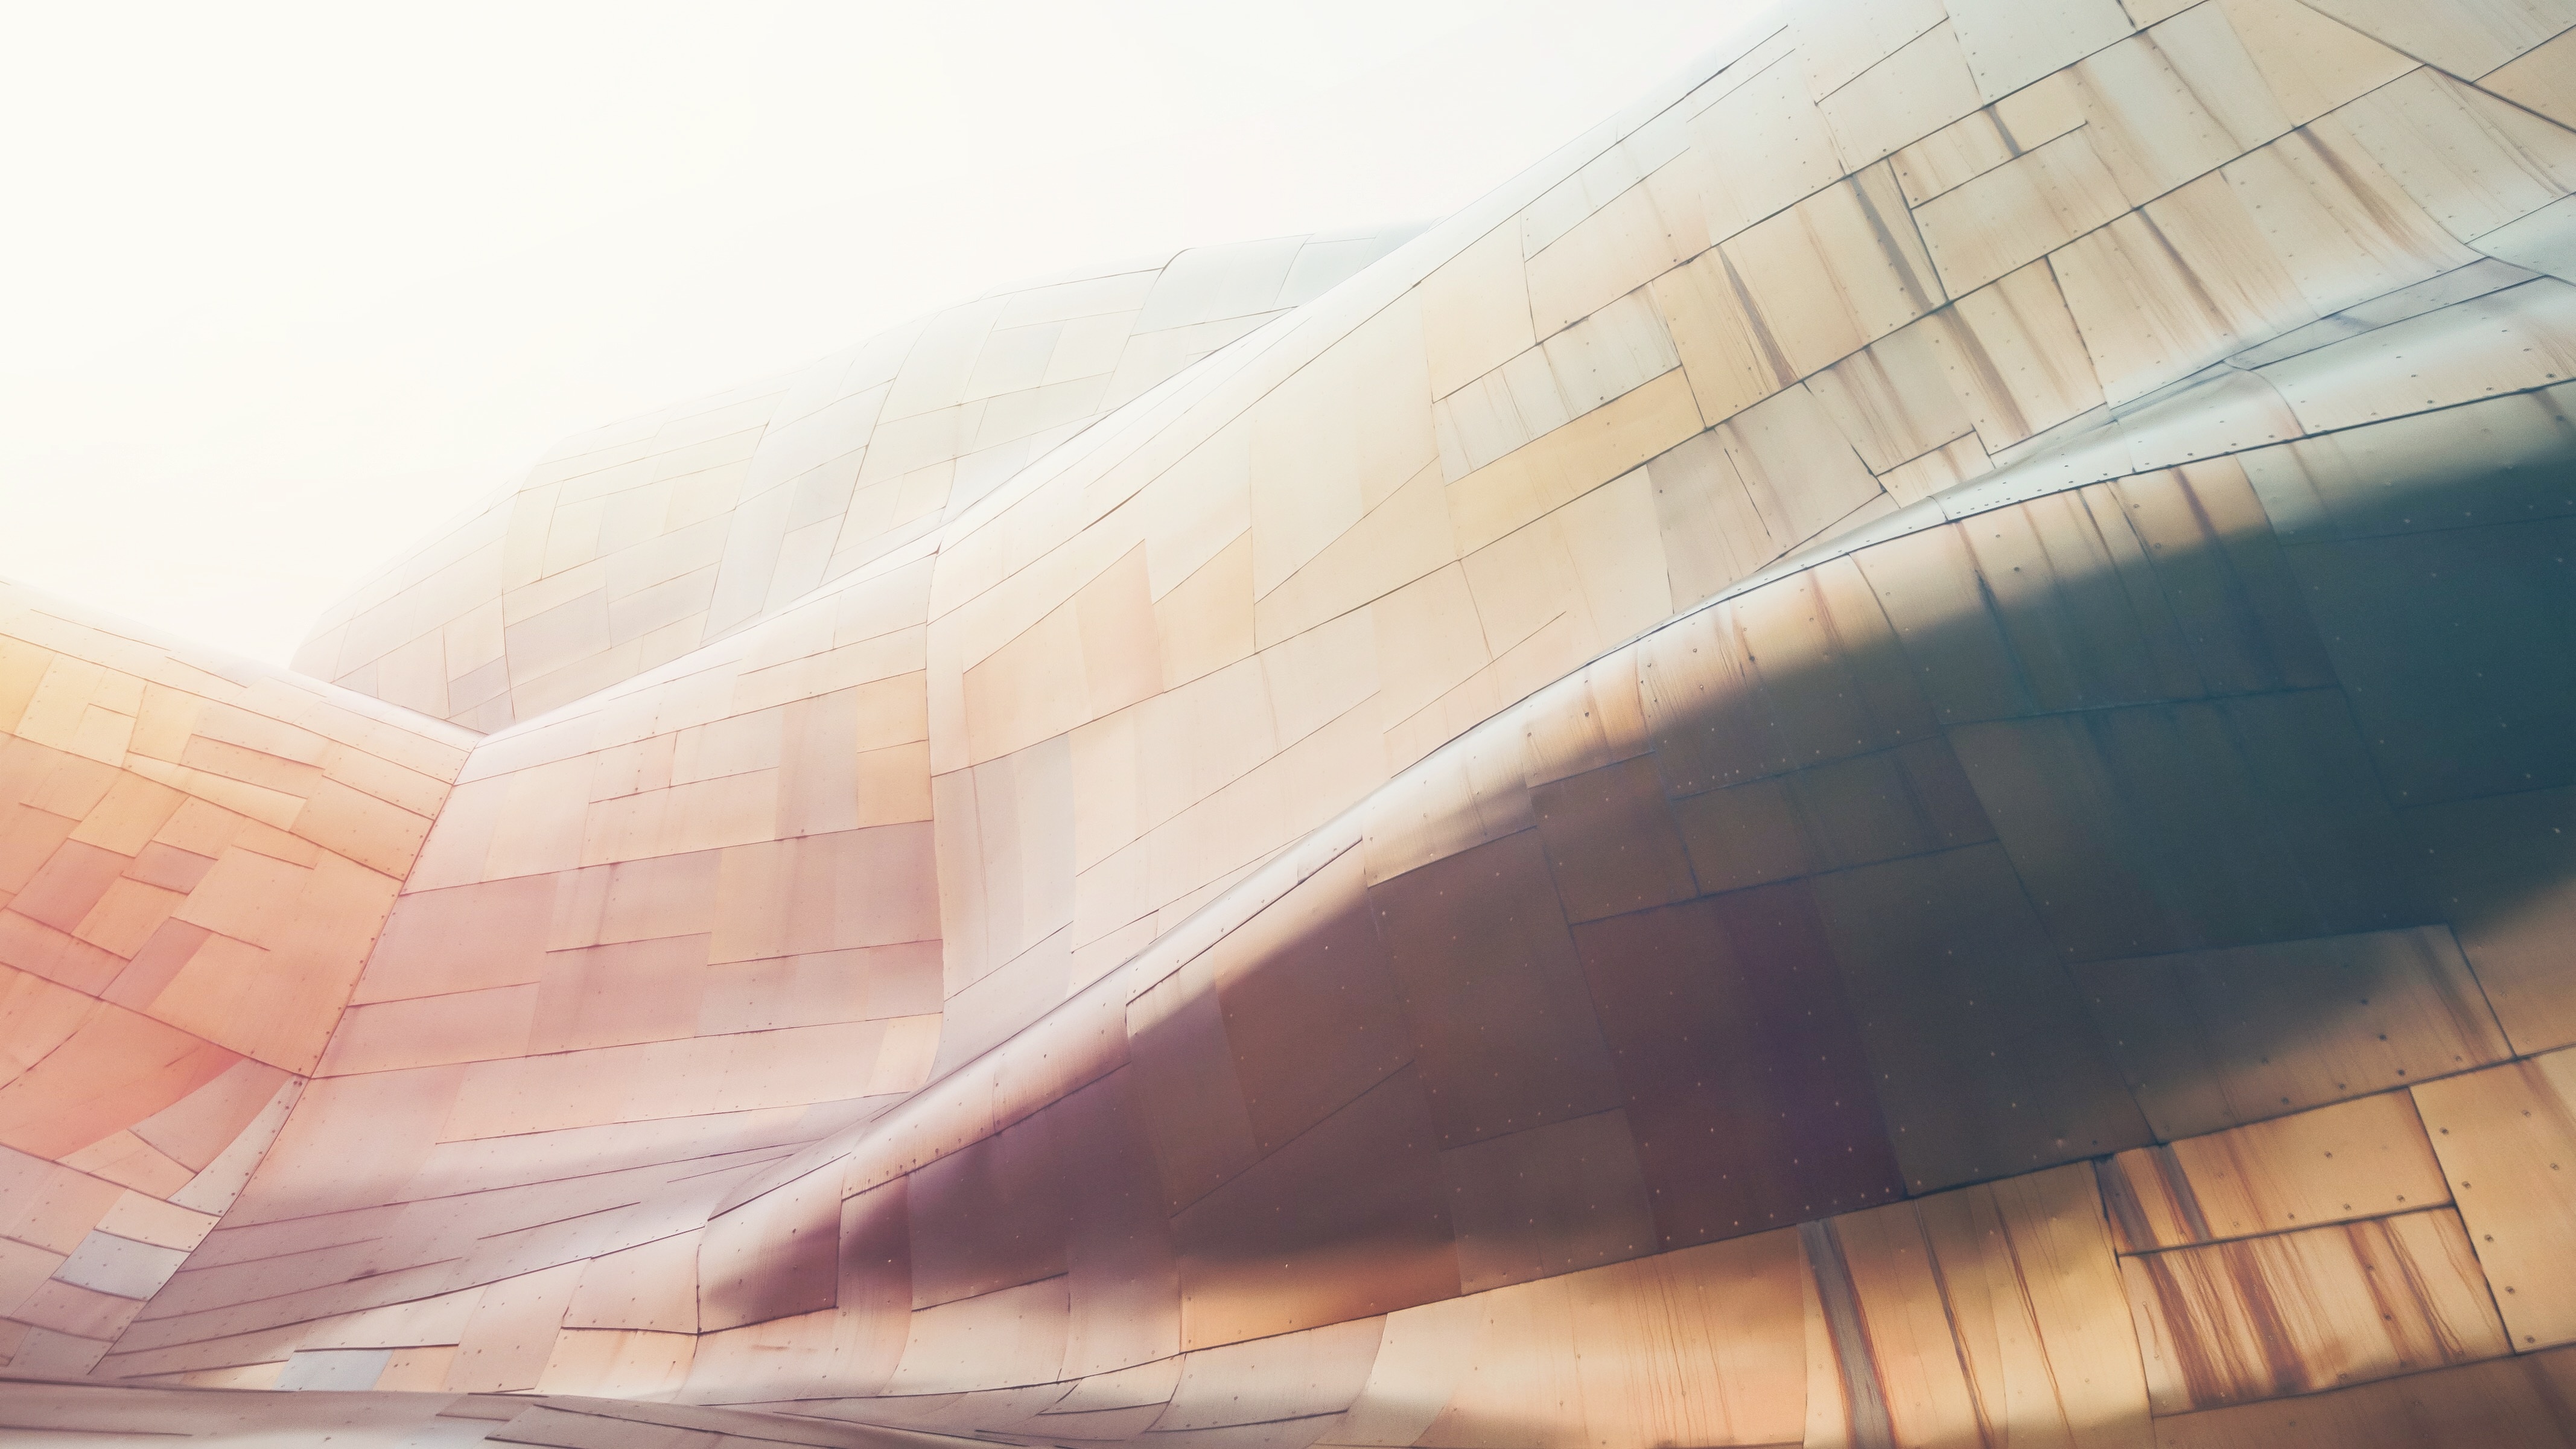
wing, architecture, structure, sky, wood, street, house, sunlight, interior, town, building, city, home, urban, cityscape, downtown, aircraft, architect, construction, line, reflection, vehicle, color, office, property, blue, exterior, industry, business, residential, apartment, modern, housing, project, design, symmetry, new, angle, real, estate, shape, development, architectural, atmosphere of earth